Broken But Beautiful

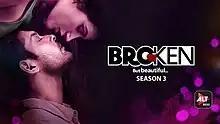
Official poster of season 3

Broken But Beautiful, abbreviated as BBB is a 2018 Hindi romance web series, created by Ekta Kapoor, and available on video on demand platforms and ALTBalaji/MX Player. The series revolves around love, heartbreaks and never ending romance between two individuals. First two seasons are about the story of Veer and Sameera played by Vikrant Massey and Harleen Sethi respectively. The third season introduces a new story of Agastya and Rumi played by Sidharth Shukla and Sonia Rathee respectively.